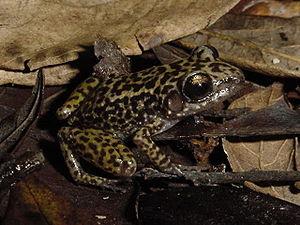
Eleutherodactylus ricordii est une espèce d'amphibiens de la famille des Eleutherodactylidae.